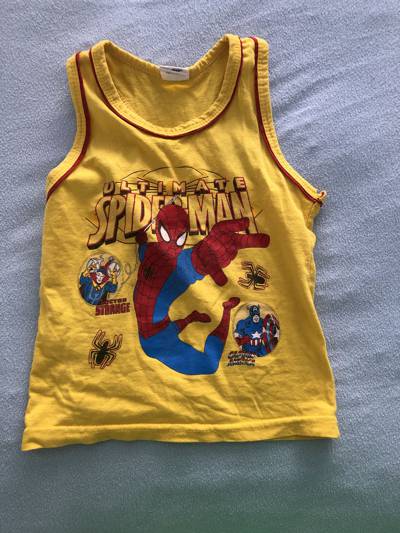
Waste category: clothes